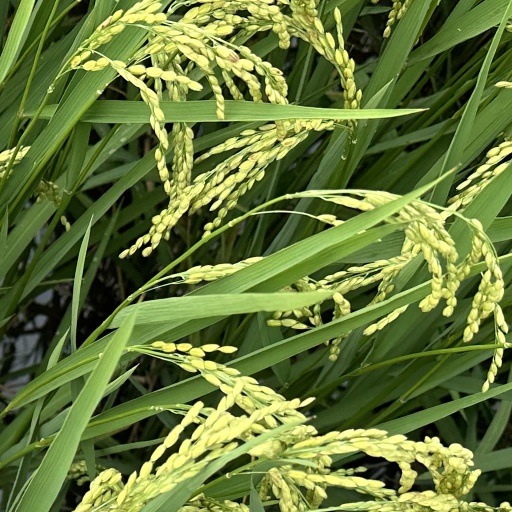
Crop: rice